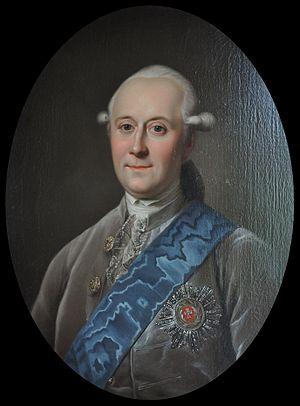
Andreas Peter von Bernstorff est un homme politique du Danemark. Né le 28 août 1735 à Hanovre, il est décédé le 21 juin 1797 à Copenhague.